Hermann Busenbaum

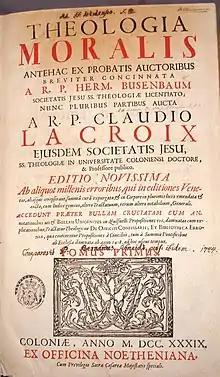

Hermann Busenbaum (or Busembaum) (19 September 160031 January 1668) was a Jesuit theologian. He attained fame as a master of casuistry.